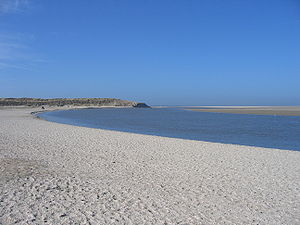
Texel / Historie / Landskab
Texel er en kommune og en ø på 162 km² med en befolkning på 13.547 i provinsen Noord Holland i Holland. Det er den største og mest folkerige af de vestfrisiske øer i Vadehavet. Øen ligger nord for Den Helder, nordøst for Noorderhaaks, også kendt som "Razende Bol" og sydvest for Vlieland.